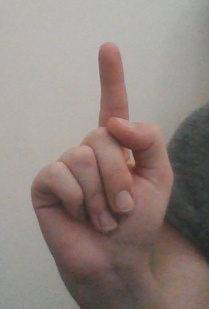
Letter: bb